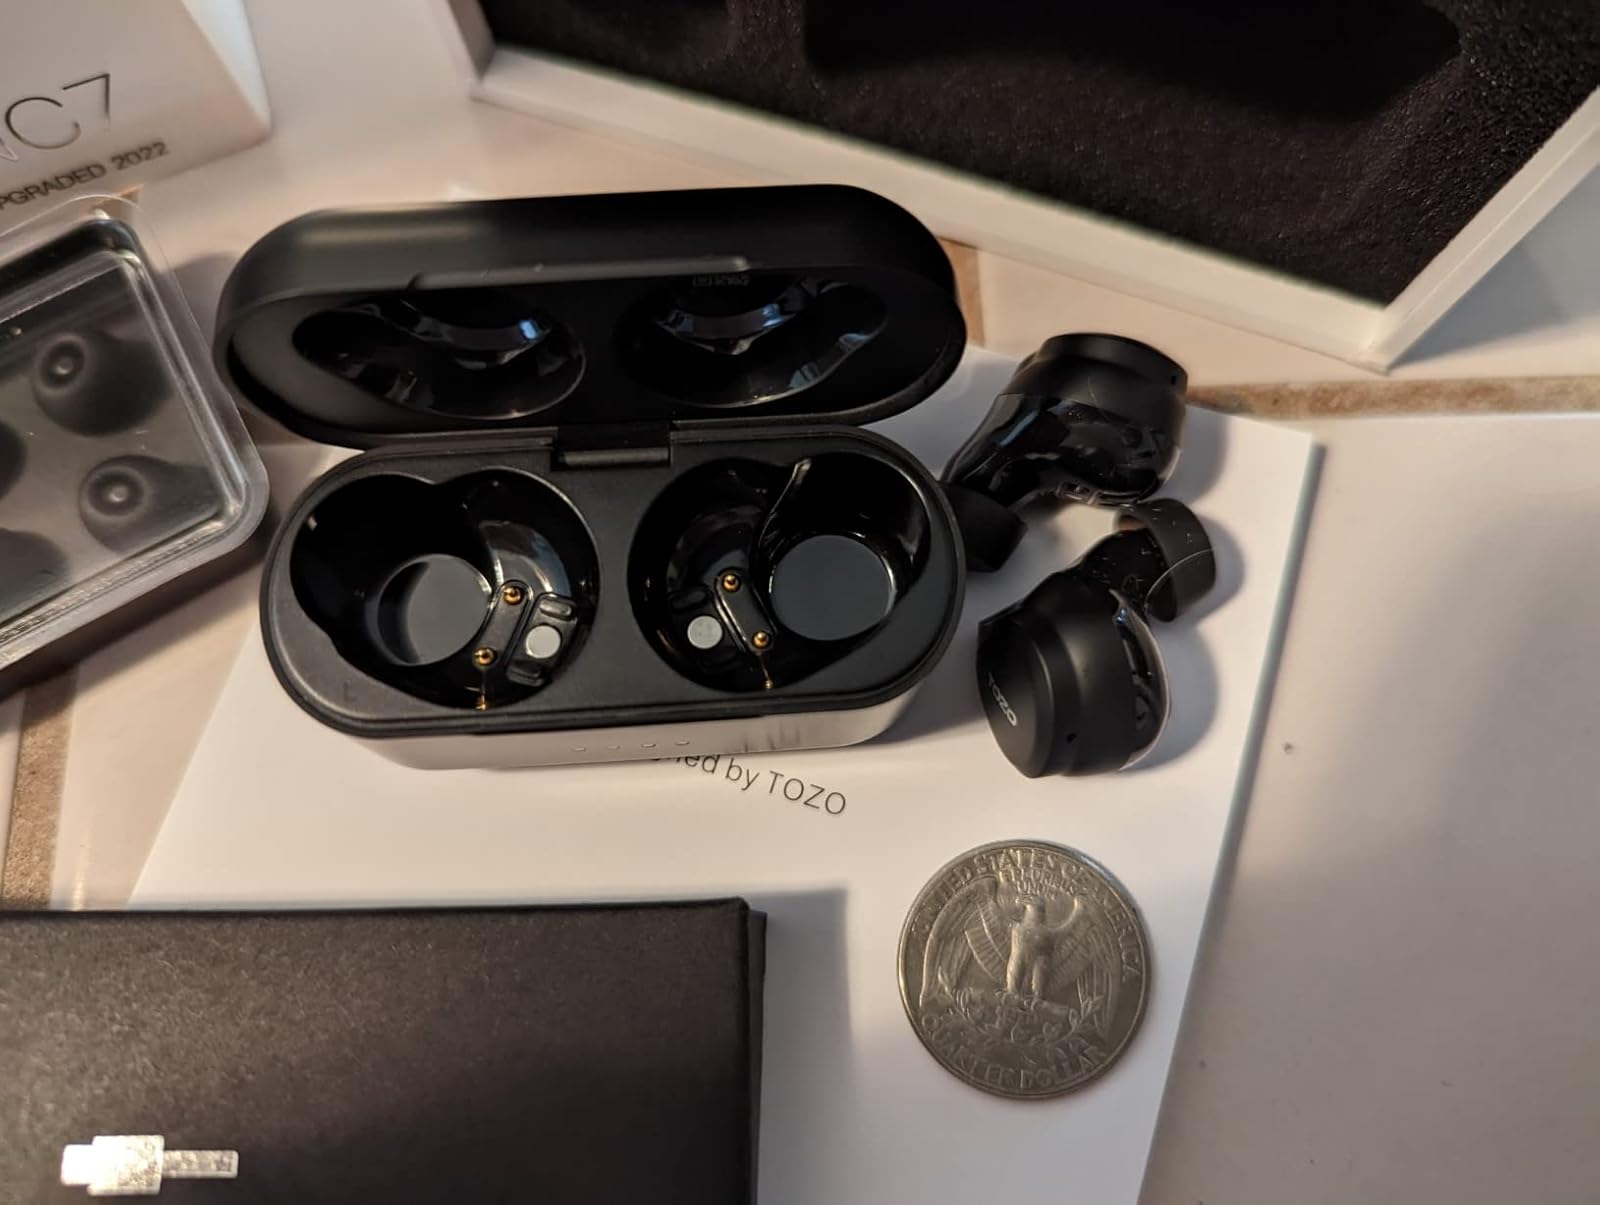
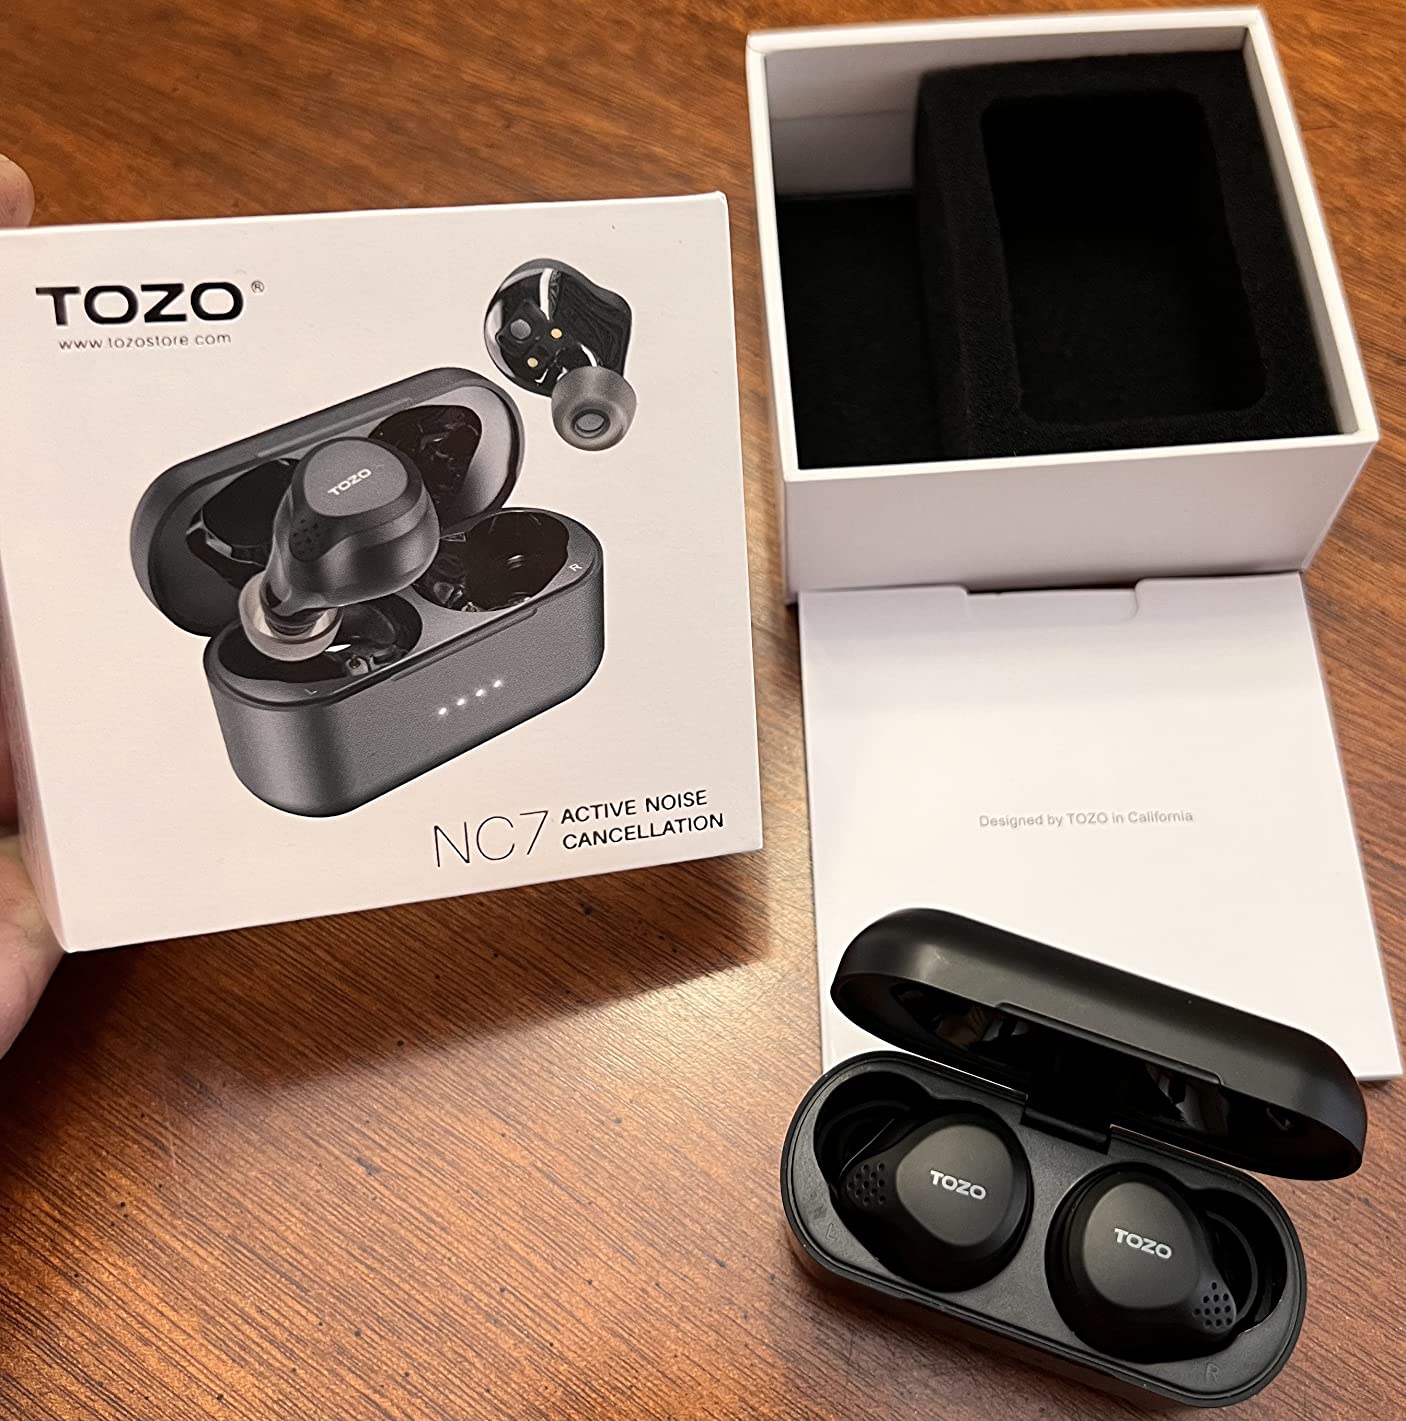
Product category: earbuds
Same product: yes